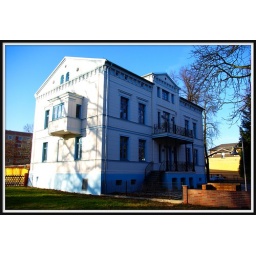
white house in Finsterwalde